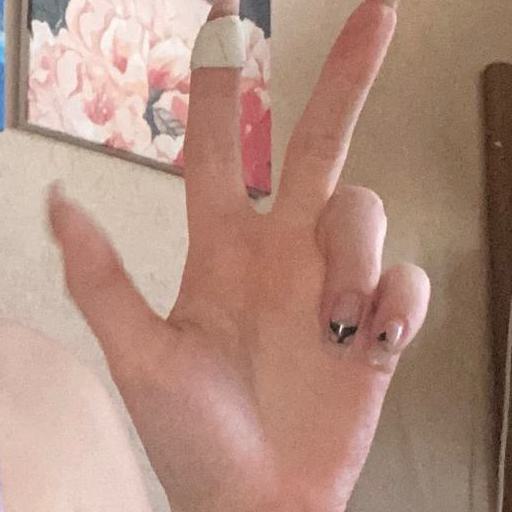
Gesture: three2